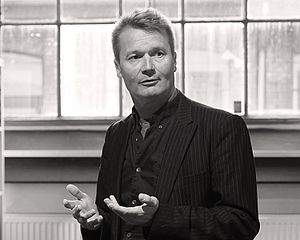
Erik Steffensen
Erik Steffensen under udstilling på Fotografisk Center 2017
Erik Steffensen - Dansk fotograf, maler og professor ved Det Kongelige Danske Kunstakademi, - her fra Fotografisk Center, København, Danmark - marts 2017
Erik Steffensen er en dansk fotograf, maler og forfatter.